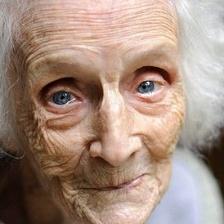
Label: faces